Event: Nepal Earthquake
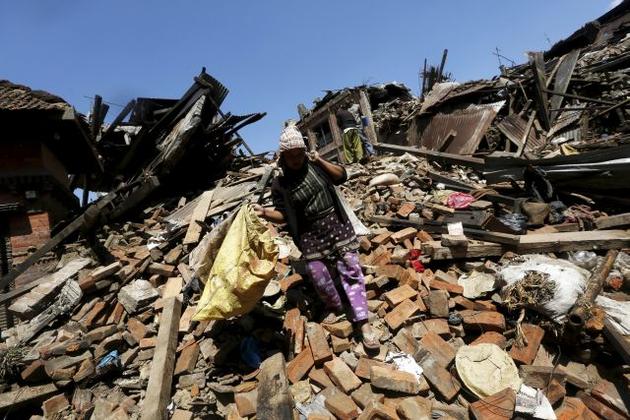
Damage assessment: damage